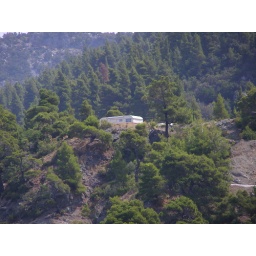
The mountains around the beach Vlahia, or Makrys Gyallos